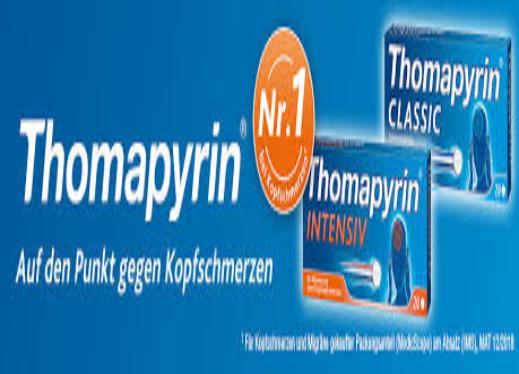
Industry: Medical